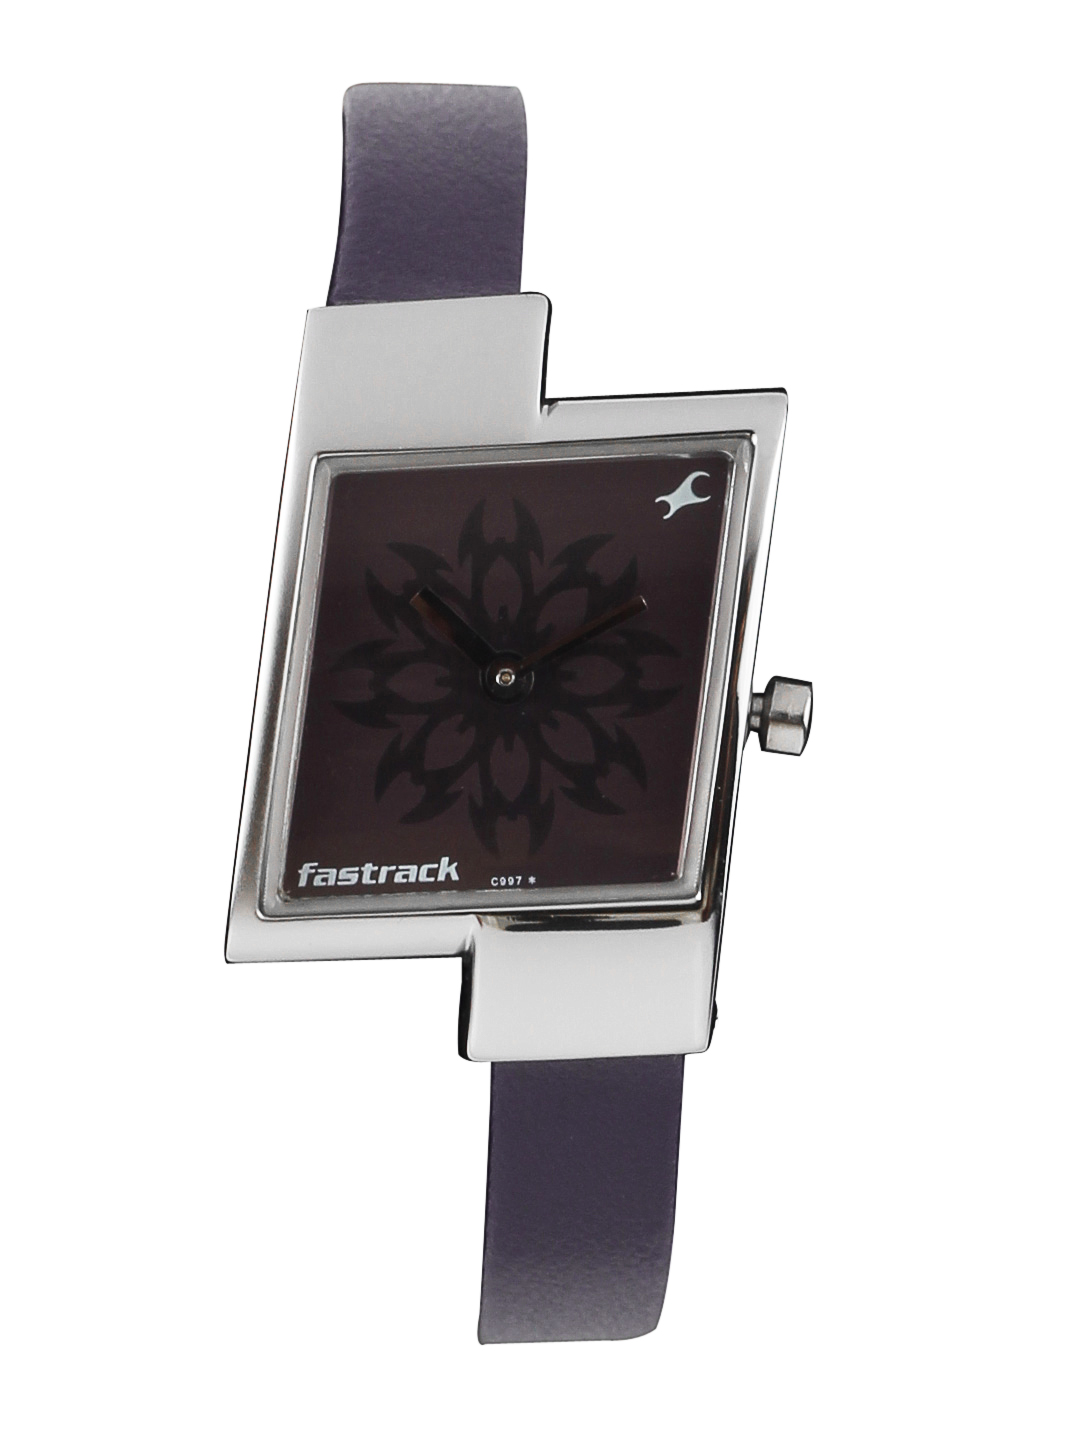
Fastrack Women Purple Dial Watch
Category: Accessories / Watches / Watches
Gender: Women
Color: Purple
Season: Winter 2016
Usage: Casual